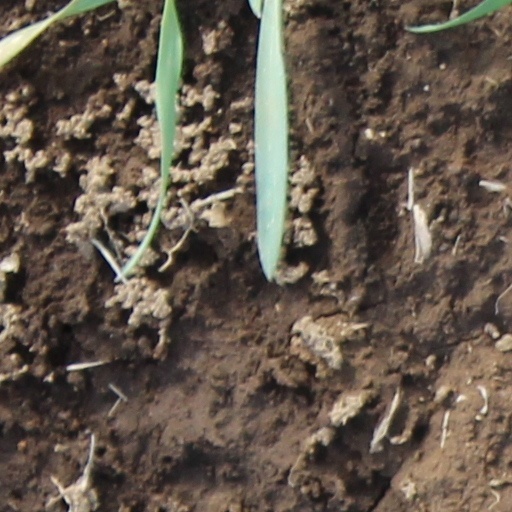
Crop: wheat